Fairbanks Daily News-Miner

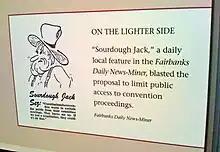
A museum exhibit in Valdez, Alaska, features Sourdough Jack.

In the late 1980s and early 1990s, Snedden created a plan to let the paper's employees buy the company and keep ownership local. This plan was under way at the time of Snedden's death in 1989, but by 1992, many of the paper's employees were nearing retirement age. This factor, and the need for costly upgrades to expand the paper onto the Internet, led to a decision to sell the "News-Miner" to Dean Singleton and Richard Scudder, co-founders of the MediaNews Group newspaper chain. In order to preserve the paper's independence—something desired by Snedden—the "News-Miner" was purchased by the family trusts of the two men, with ownership split 50/50 between the two trusts.